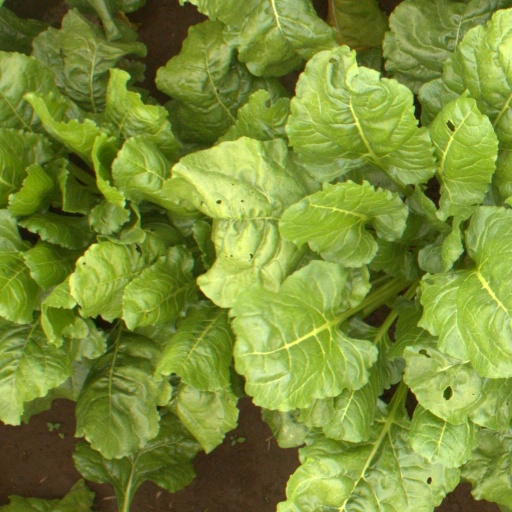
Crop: sugar beet